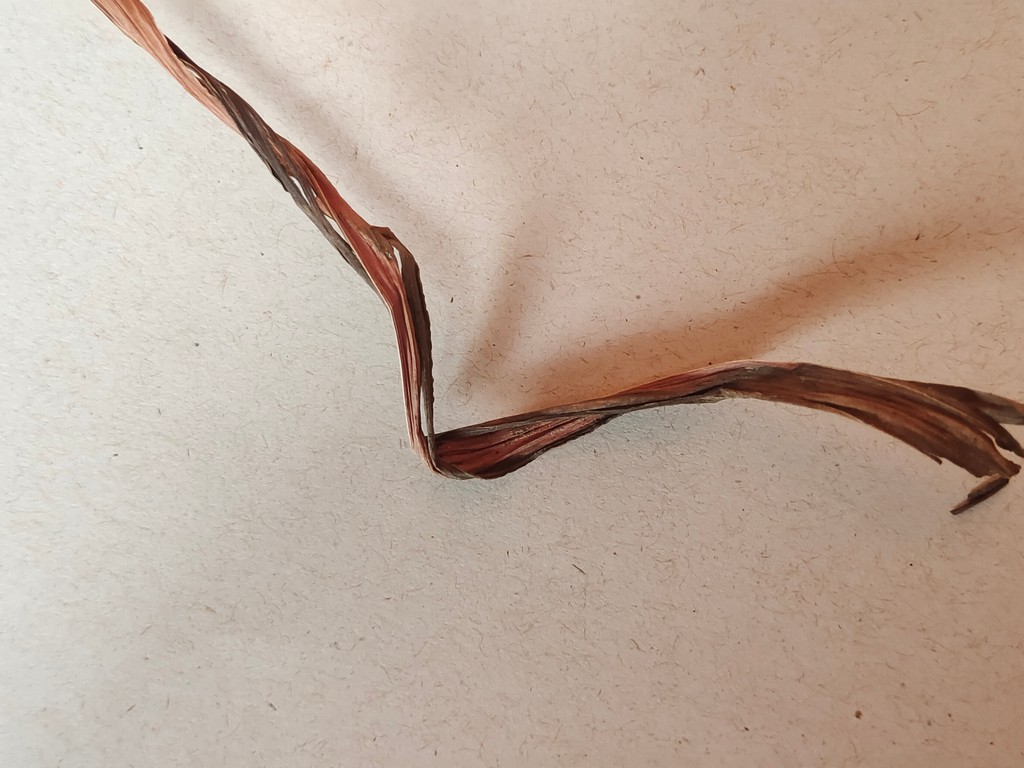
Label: Dried